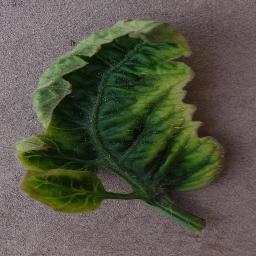
Label: Tomato___Tomato_Yellow_Leaf_Curl_Virus